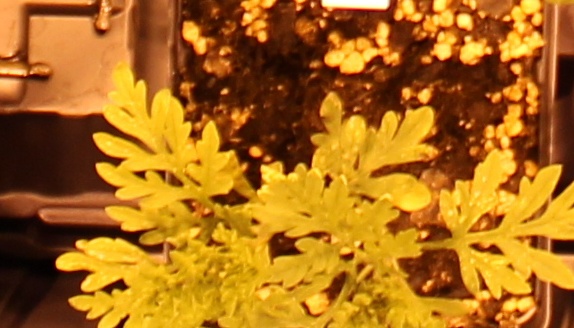
Label: Ragweed